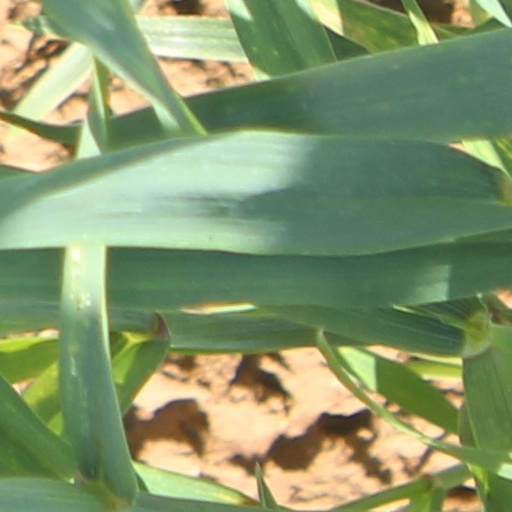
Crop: wheat